Guánica Light

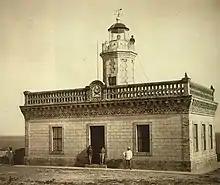
The lighthouse ca. 1898

Guánica Light was a historic lighthouse located in the municipality of Guánica, Puerto Rico in the Guánica State Forest. It was first lit in 1893 and deactivated in 1950. The light marked the entrance to Guánica Bay and bridged the gap between Los Morrillos Light and Caja de Muertos Light.